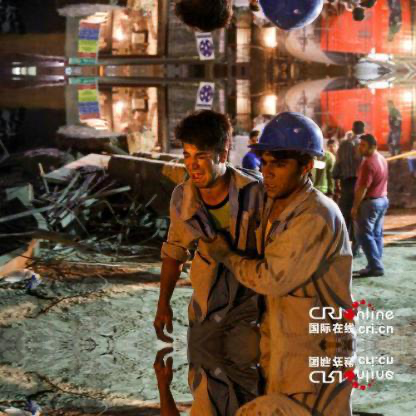
Objects in the image:
label: helmet
label: head
label: head
label: head
label: head
label: head
label: helmet
label: head
label: head
label: head
label: head
label: head